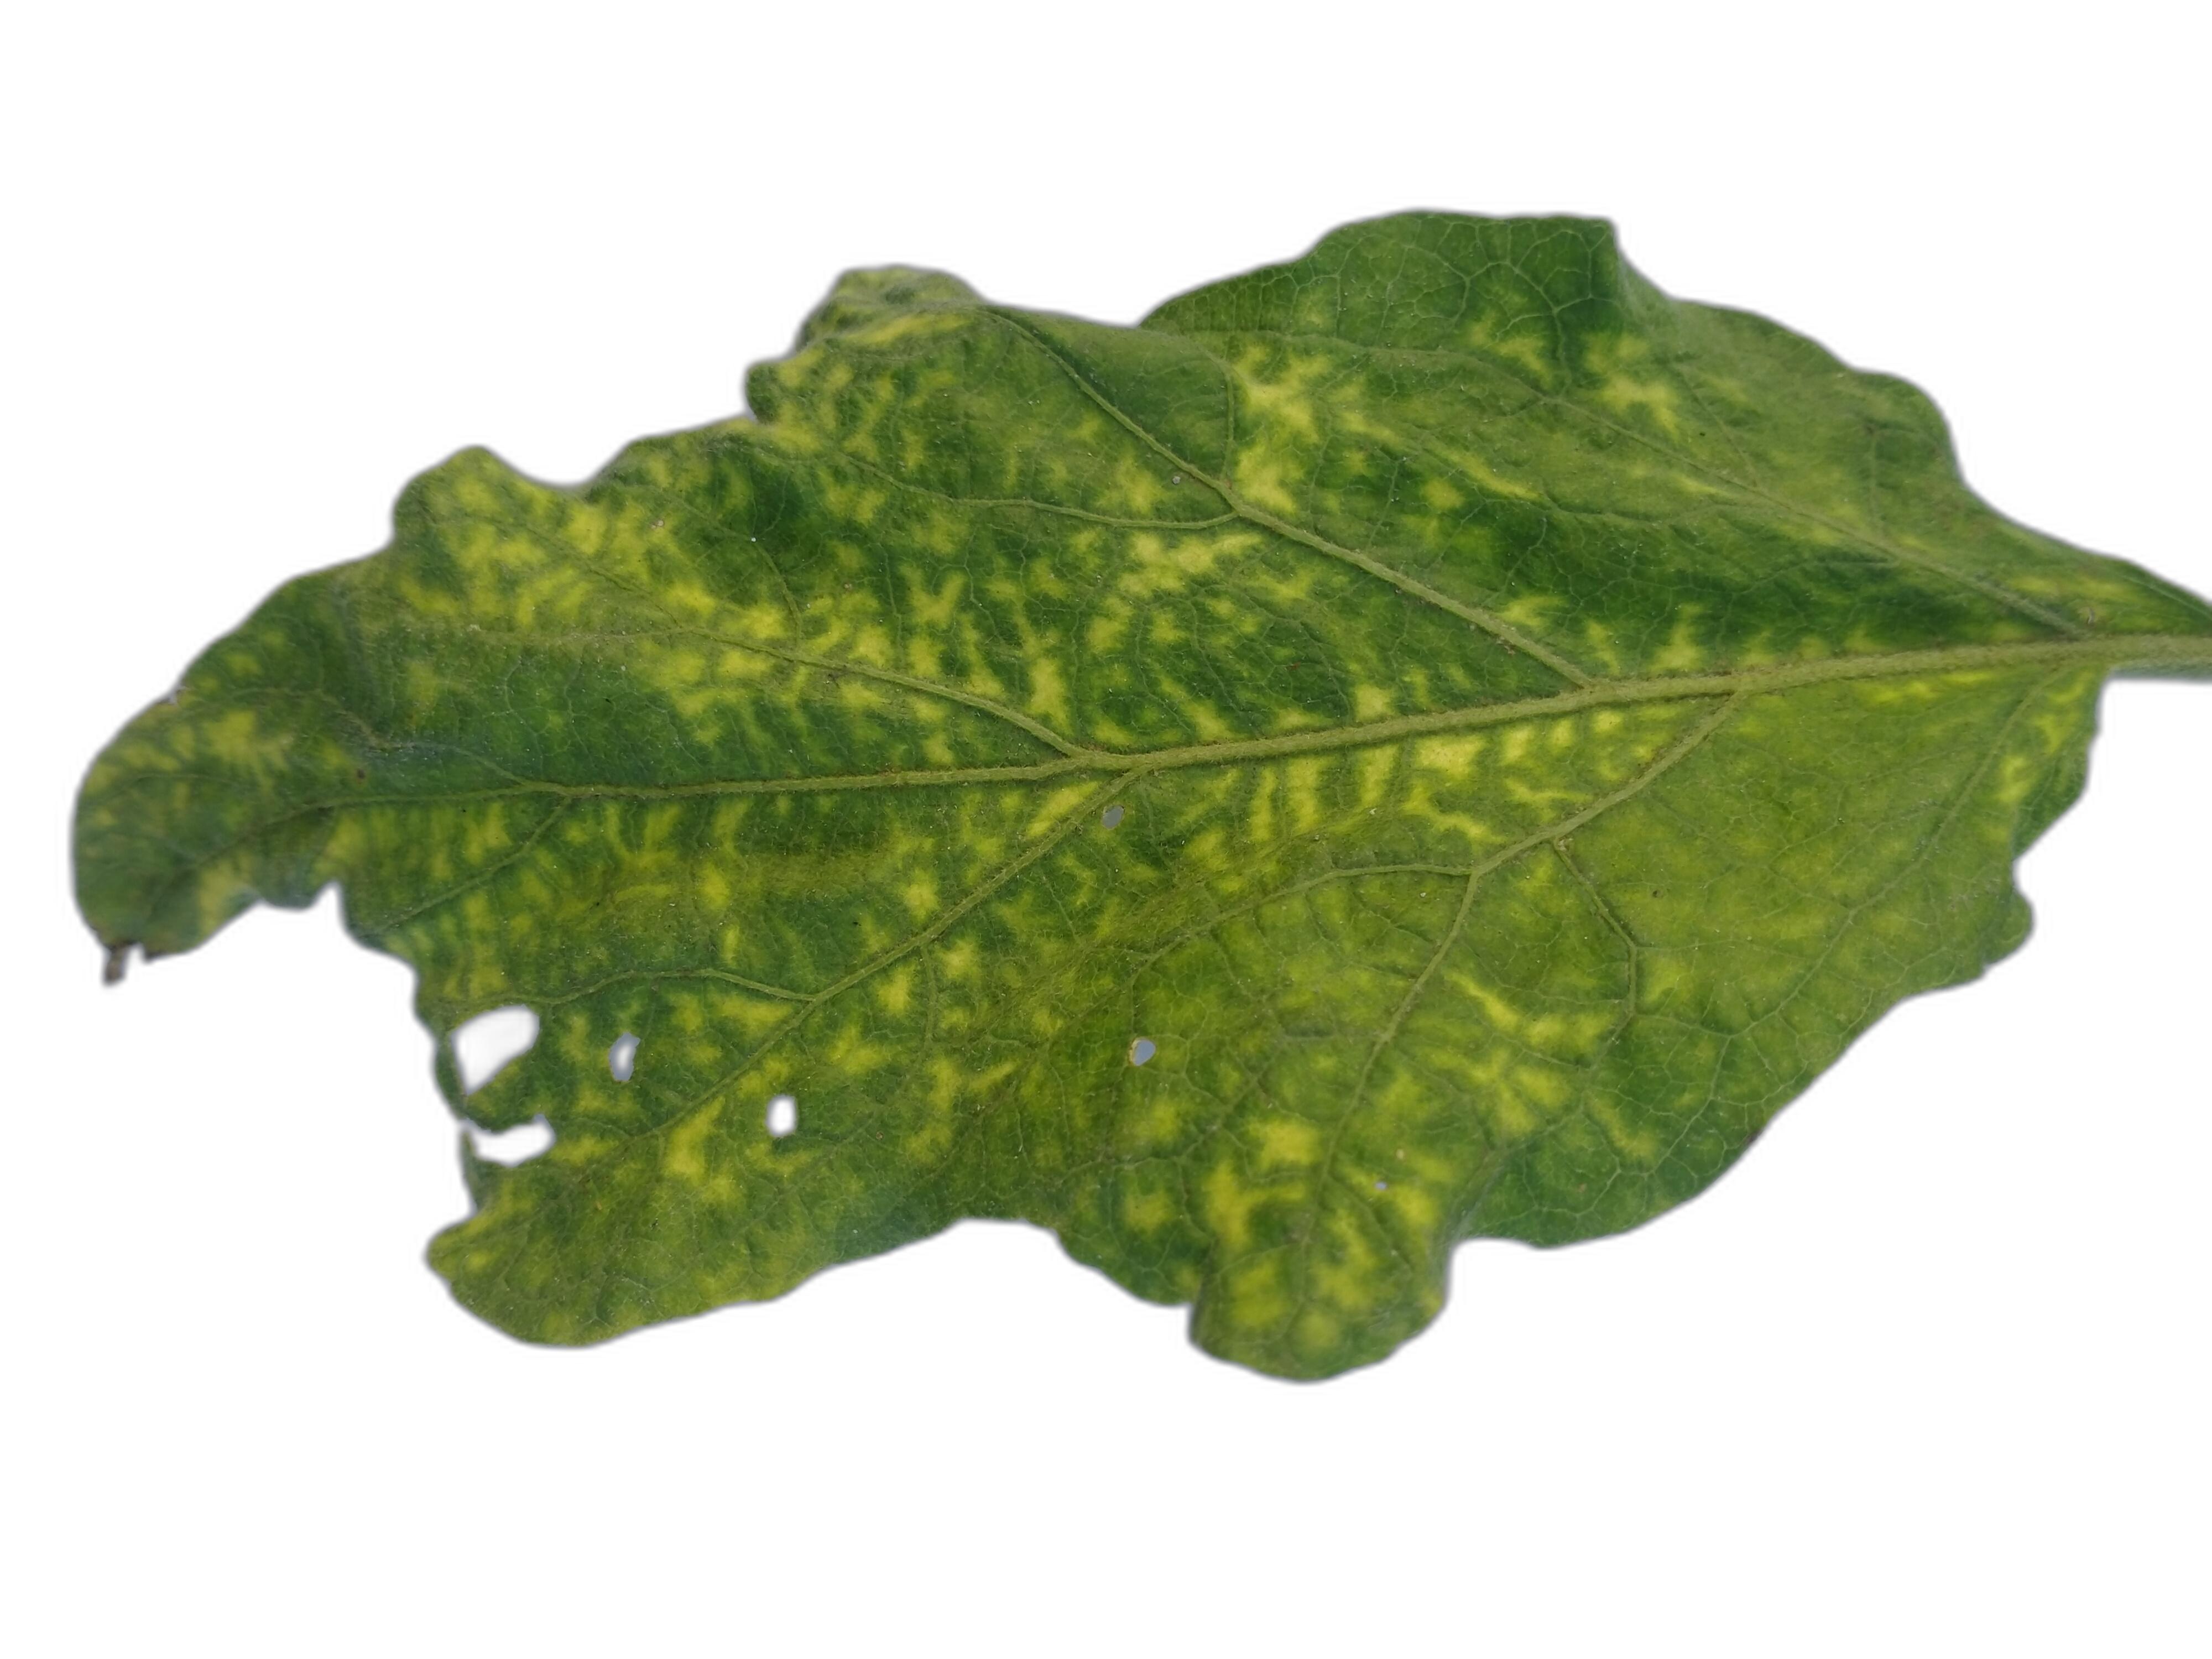
Label: Mosaic Virus Disease